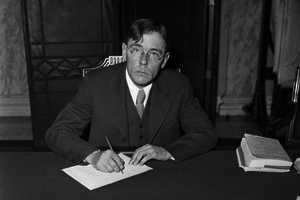
John Collier, est un sociologue et écrivain américain, réformateur social américain et défenseur des amérindiens. Il a servi en tant que commissaire pour le Bureau des Affaires indiennes dans l'administration du président Franklin D. Roosevelt, de 1933 à 1945. Il était le principal responsable de l'Indian New Deal, en particulier la Loi sur la réorganisation des communautés indiennes de 1934, par laquelle il vise à inverser une politique de longue date de l'assimilation culturelle des Amérindiens.